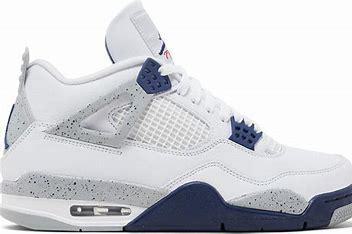
Brand: Jordan
Model: 4 Retro